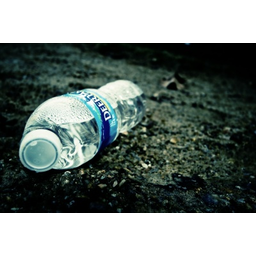
Label: bottles